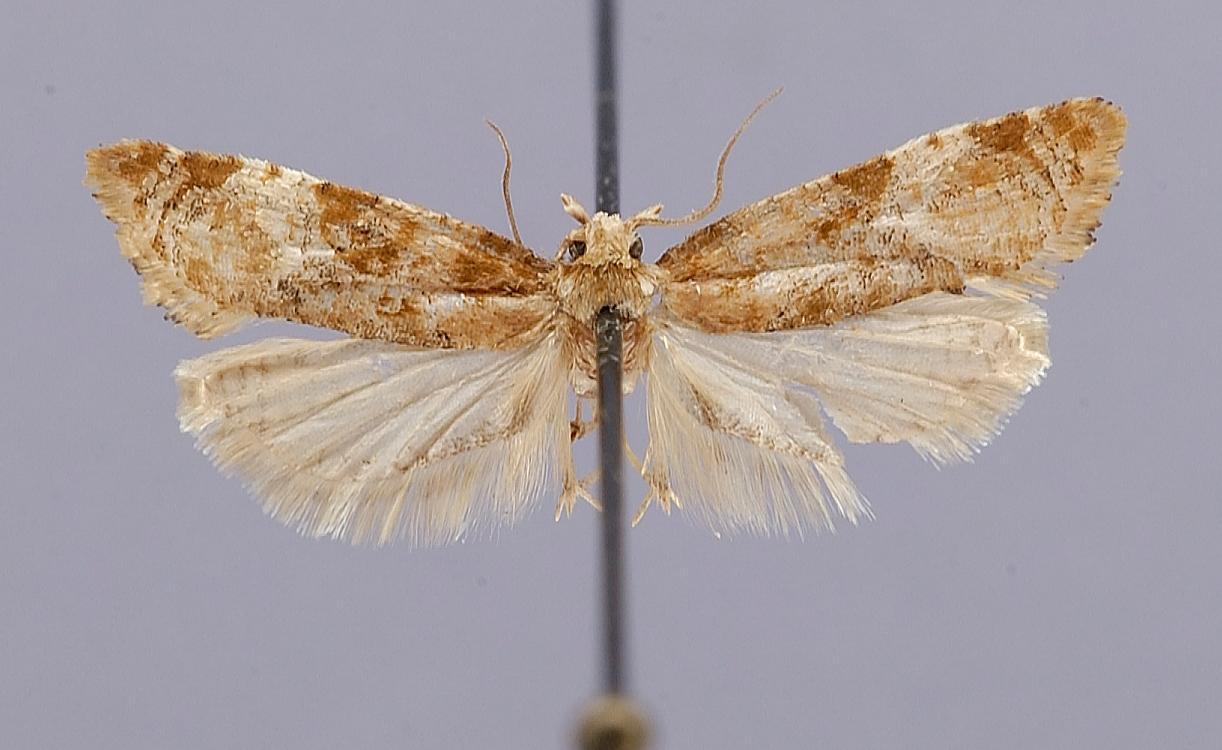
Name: Lasiothyris diamphidia
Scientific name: Lasiothyris diamphidia Clarke, 1968
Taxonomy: Animalia, Arthropoda, Insecta, Lepidoptera, Tortricidae
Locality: Cusco, Machu Picchu, 2700 m, Cusco, Peru
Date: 5 Feb 1959